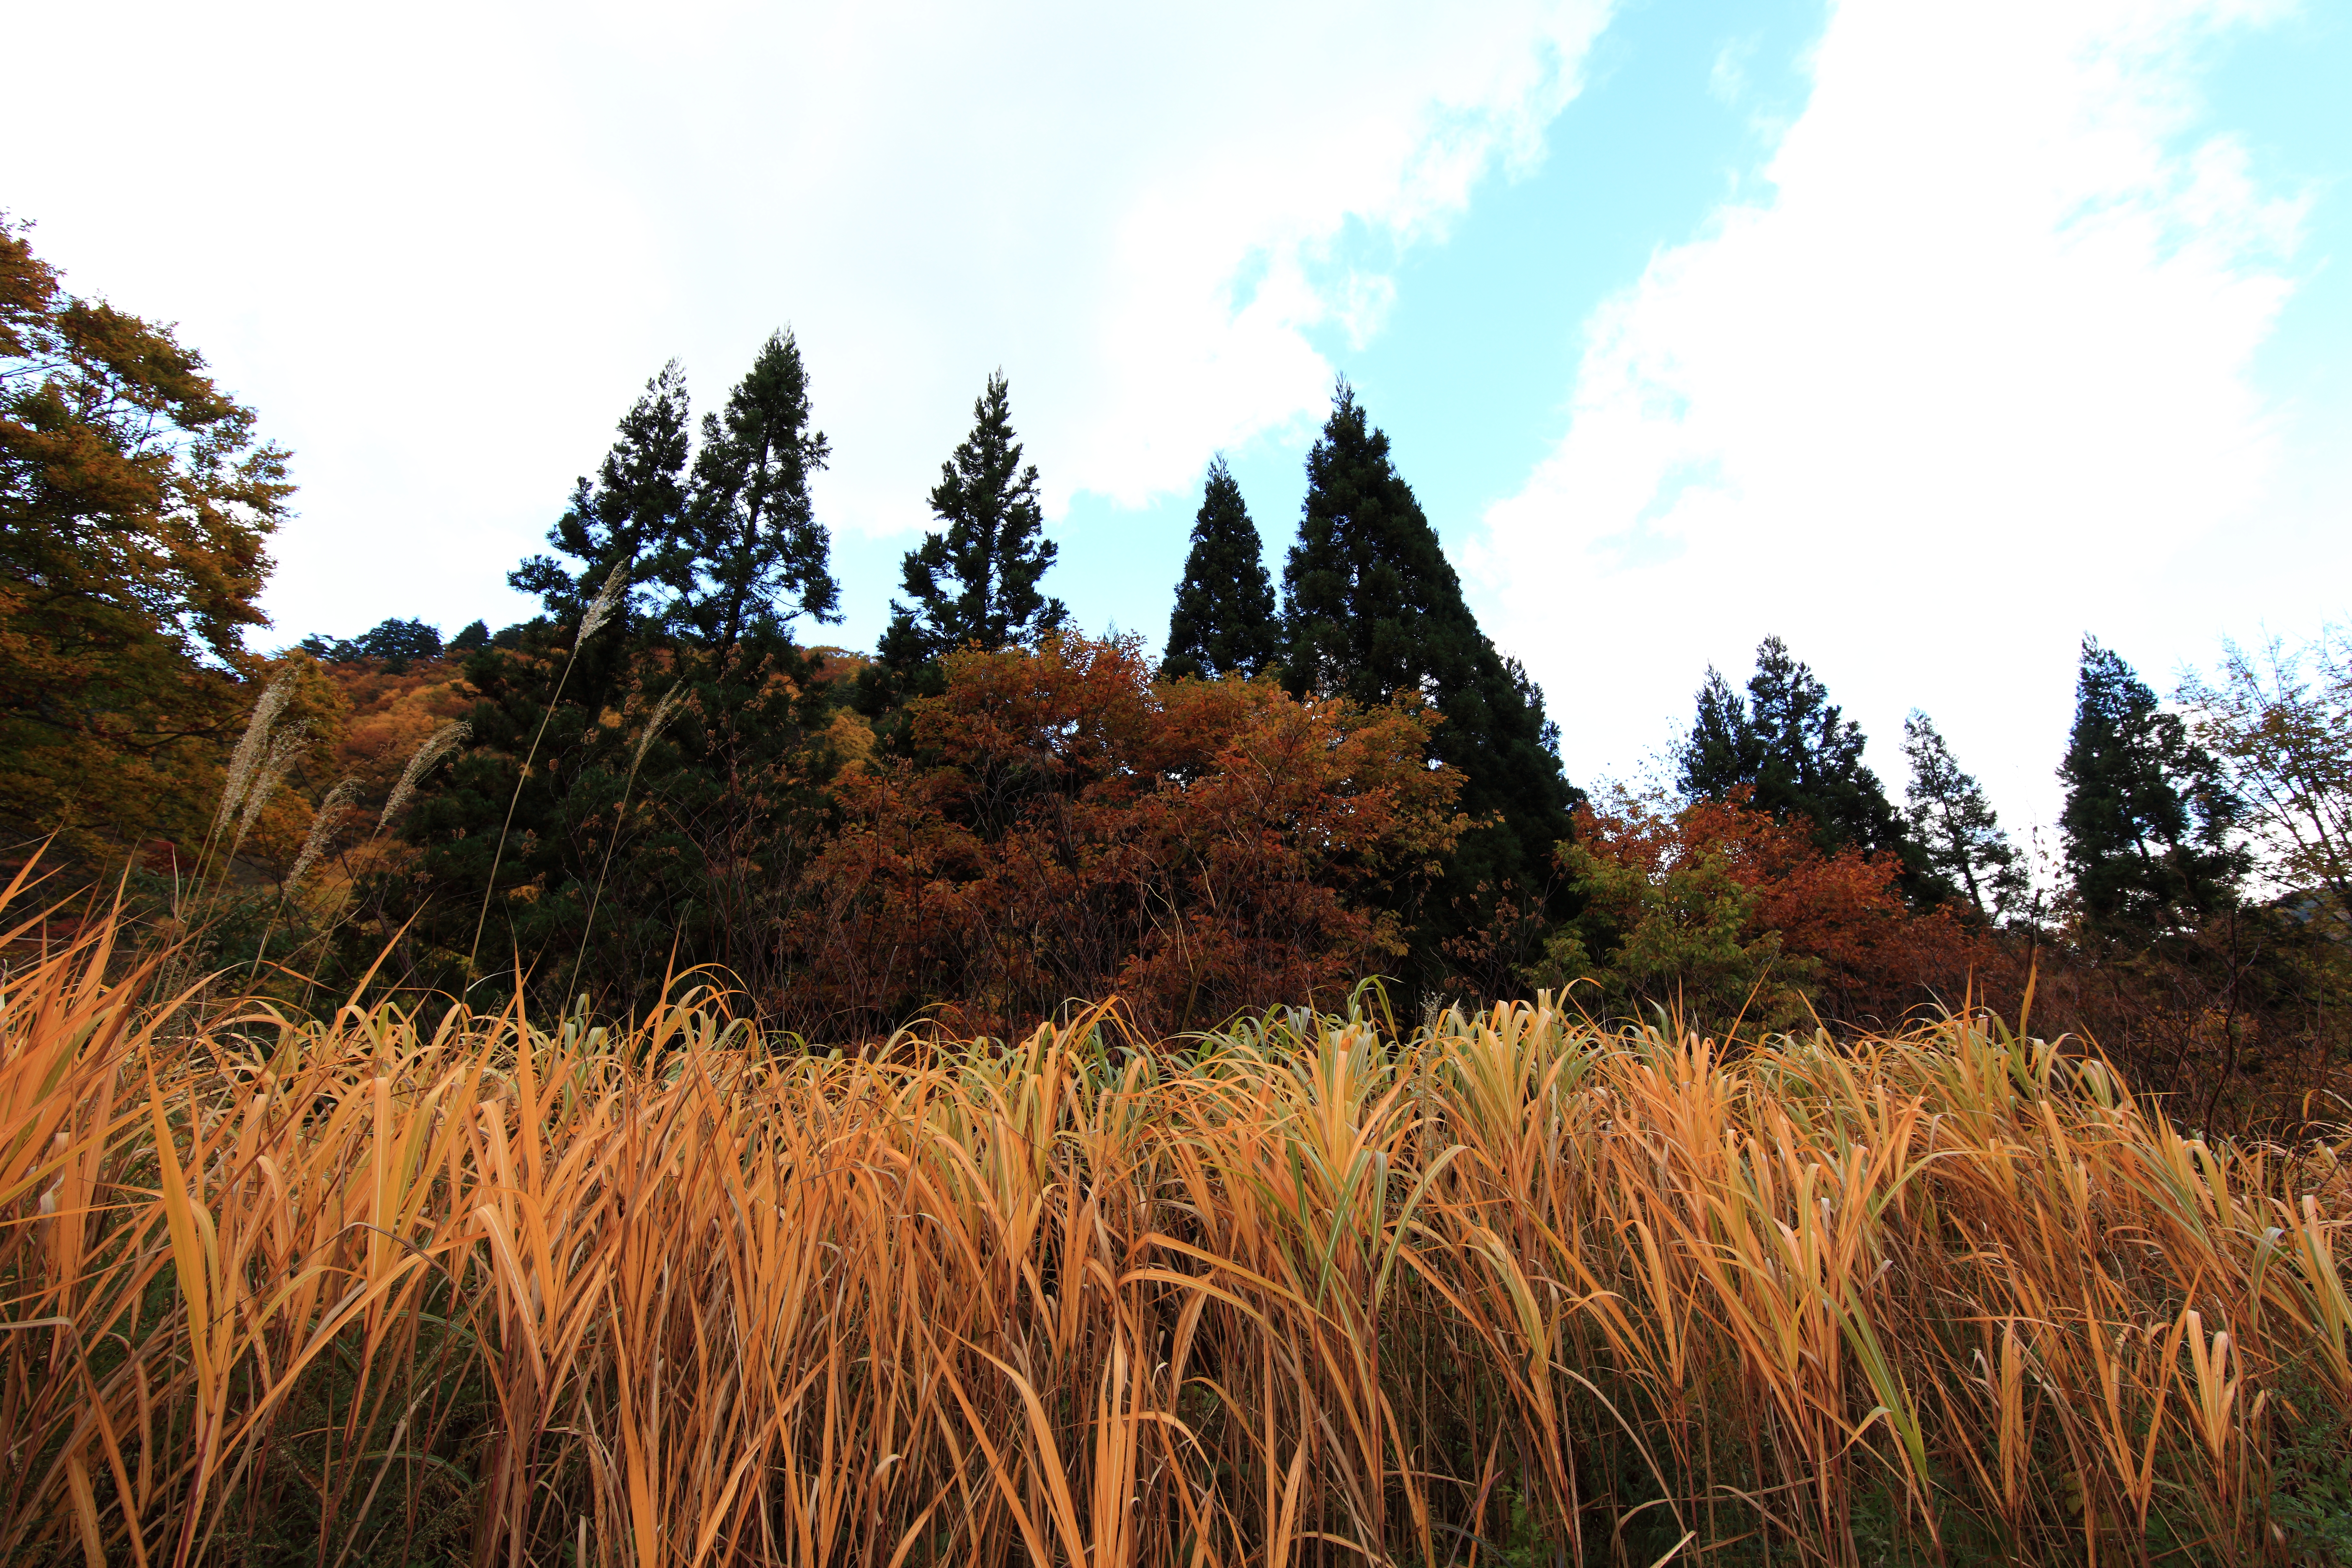
landscape, tree, nature, forest, grass, wilderness, mountain, plant, field, meadow, prairie, sunlight, morning, leaf, hill, flower, high, autumn, season, cool image, grassland, 5d, hires, habitat, markii, ecosystem, hi, res, resolution, rural area, natural environment, grass family, woody plant, land plant